Sorry (2021 film)

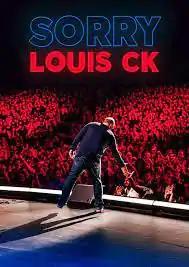
Release poster for the special

Sorry is a 2021 stand-up comedy concert film by Louis C.K. The special was released on December 18, 2021 on C.K.'s website.